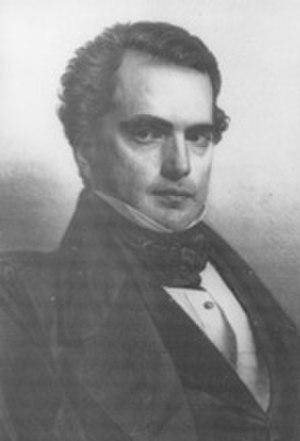
William Cabell Rives est un avocat, diplomate et homme politique américain né le 4 mai 1793 et mort le 25 avril 1868. Originaire du comté d'Albemarle, il représenta la Virginie à la Chambre des représentants et au Sénat des États-Unis et fut également ministre des États-Unis en France entre 1829 et 1832 et entre 1849 et 1853.